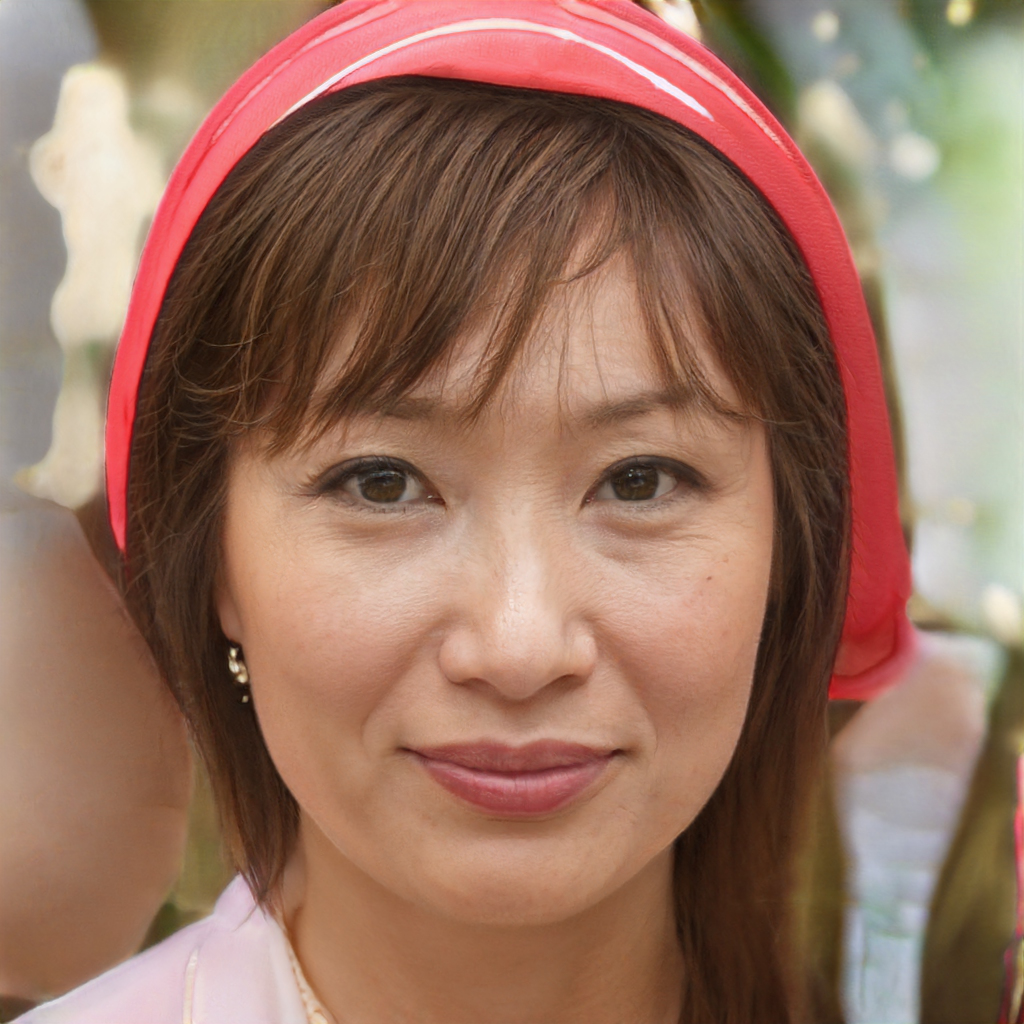
Label: No Watermark